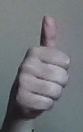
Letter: aleff